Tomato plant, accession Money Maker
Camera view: horizontal (90 deg, fisheye); turntable rotation: 240 degrees
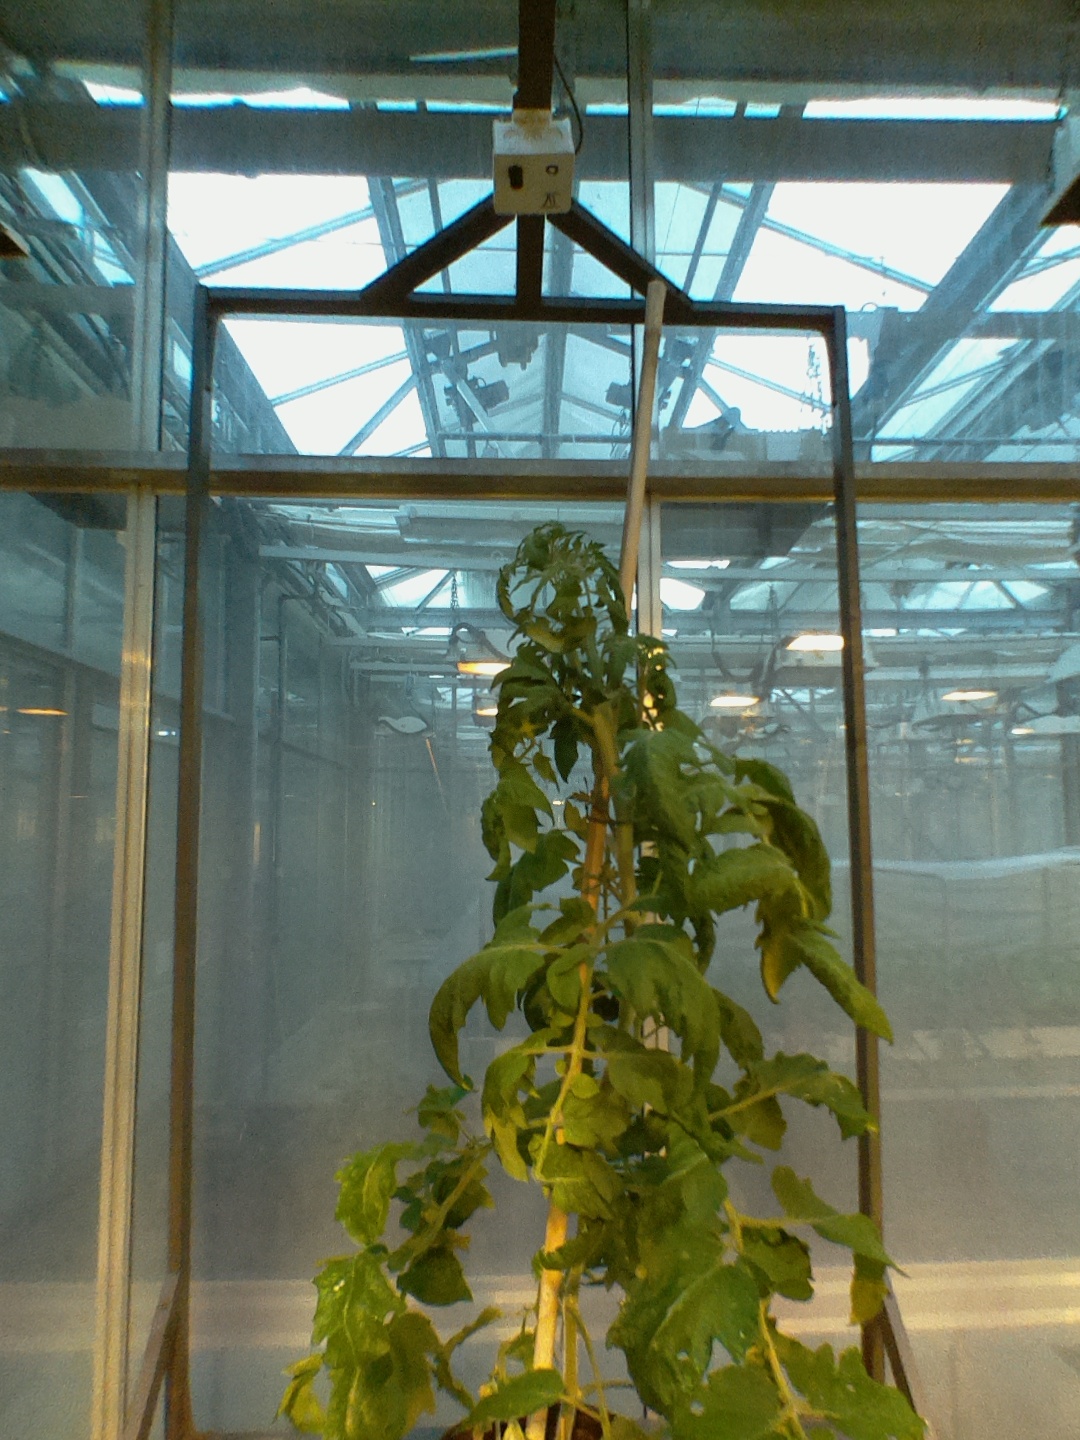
BBCH growth stage 70: Fruits at the main stem or branches visibles